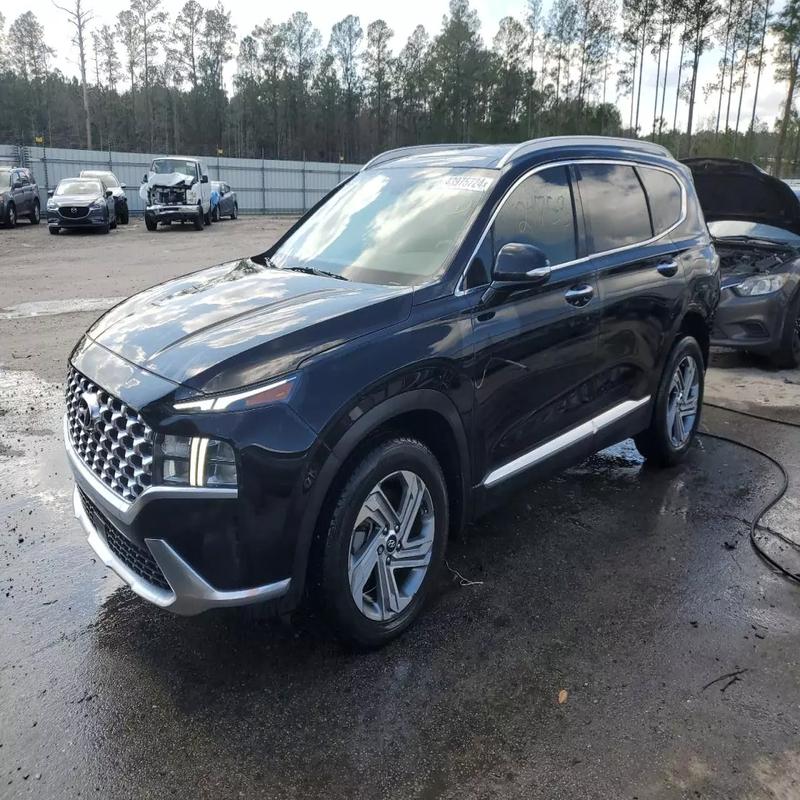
Aucun dommage détecté.
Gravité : aucun